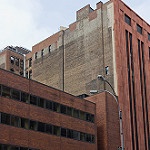
Scene: Outdoor